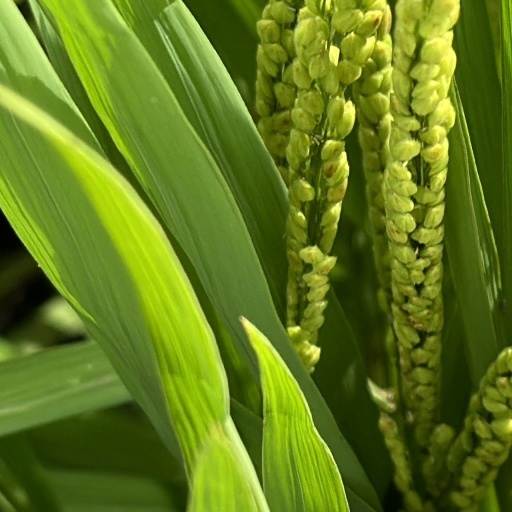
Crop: rice